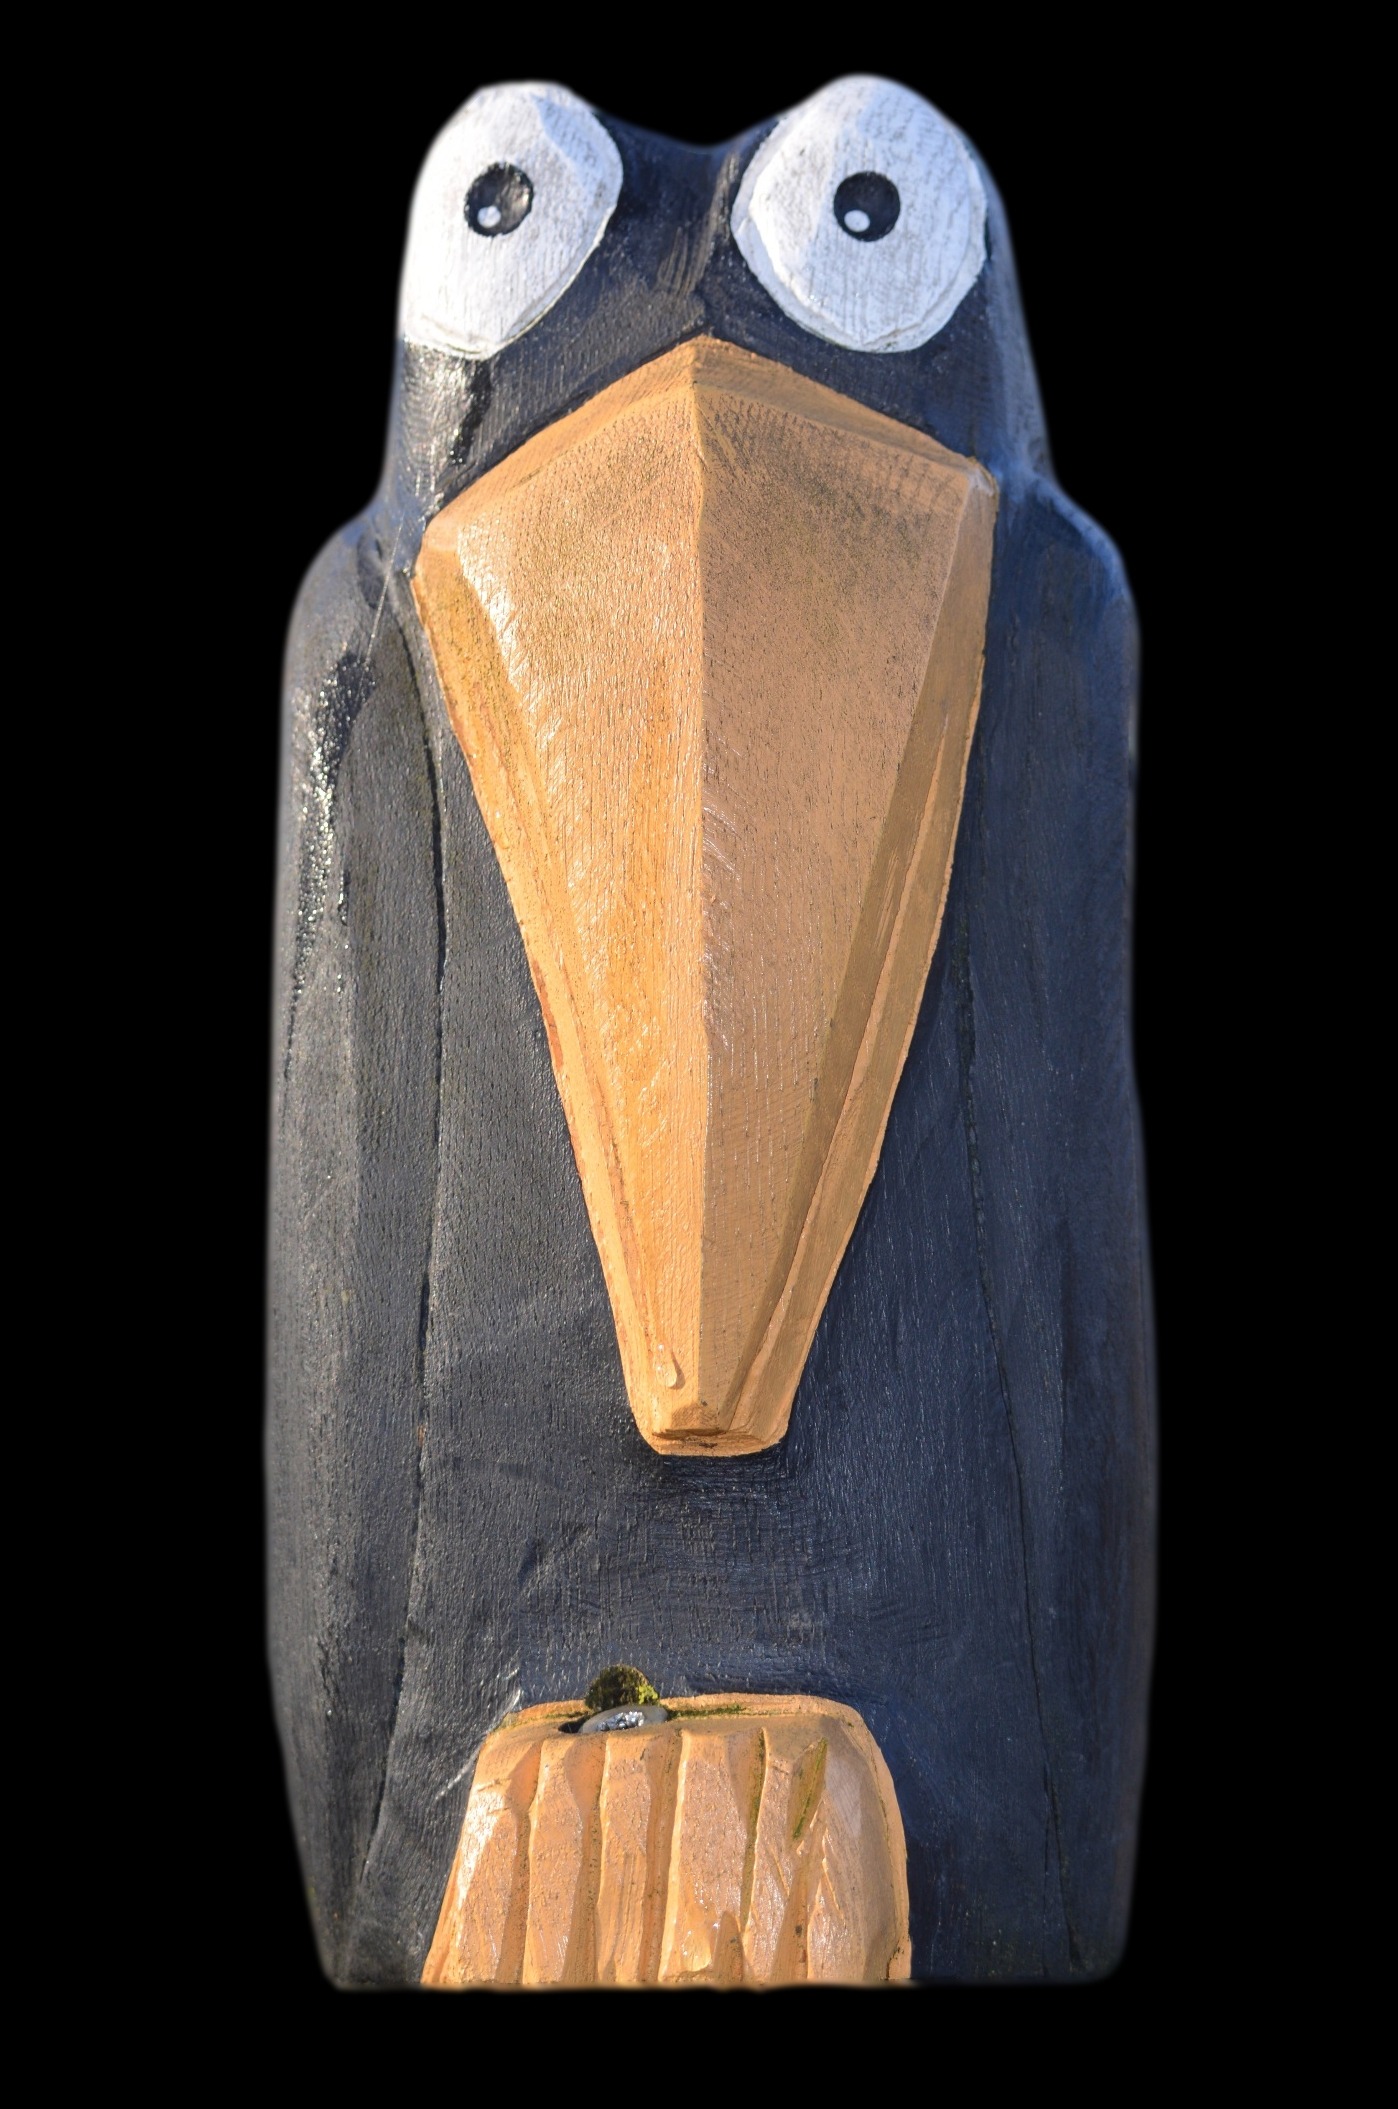
bird, blue, owl, bird of prey, textile, raven, image